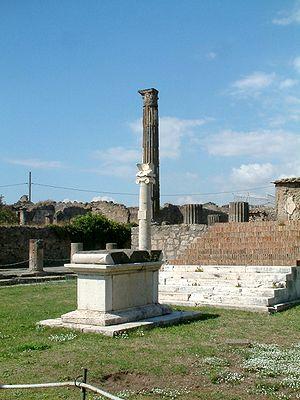
Pompéi est une ville et cité antique située en Campanie. Elle est célèbre pour avoir été ensevelie lors d'une éruption du Vésuve, volcan voisin de quelques kilomètres, au cours de l'automne 79 ap. J.-C.